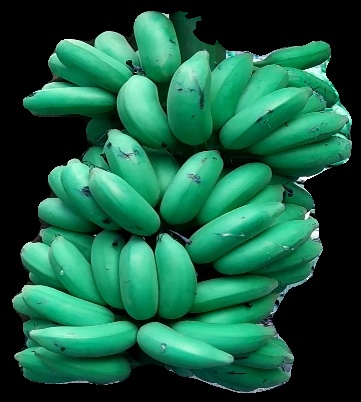
Variety: elakki-bale
Grade: grade1